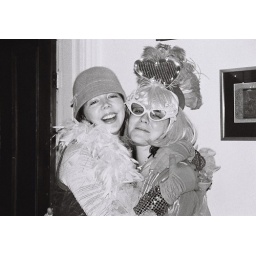
nutbags in black and white